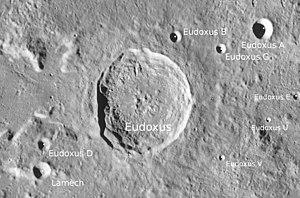
Eudoxus est un cratère lunaire situé sur la face visible de la Lune. Il se trouve à l'extrémité orientale du massif montagneux des Montes Caucasus situé autour de la Mare Orientale. Il est situé au sud du grand cratère Aristoteles, au sud se trouve le vieux cratère Alexandre et le petit cratère Lamèch se trouve au sud-ouest. Le contour du cratère Eudoxus a une formation en terrasse à l'intérieur et un peu érodé vers l'extérieur. Il n'y a pas de pic central mais un ensemble de petites collines.
Lamèch est un cratère lunaire situé sur la face visible de la Lune. Il se trouve à l'extrémité orientale du massif montagneux des Montes Caucasus situé autour de la Mare Orientale. Il est situé au sud-ouest du grand cratère Eudoxus. Le cratère Lamèch a une forme de cuvette et possède un contour à peu près circulaire. Ce cratère n'est pas érodé et n'a pas subi de cratères d'impacts.